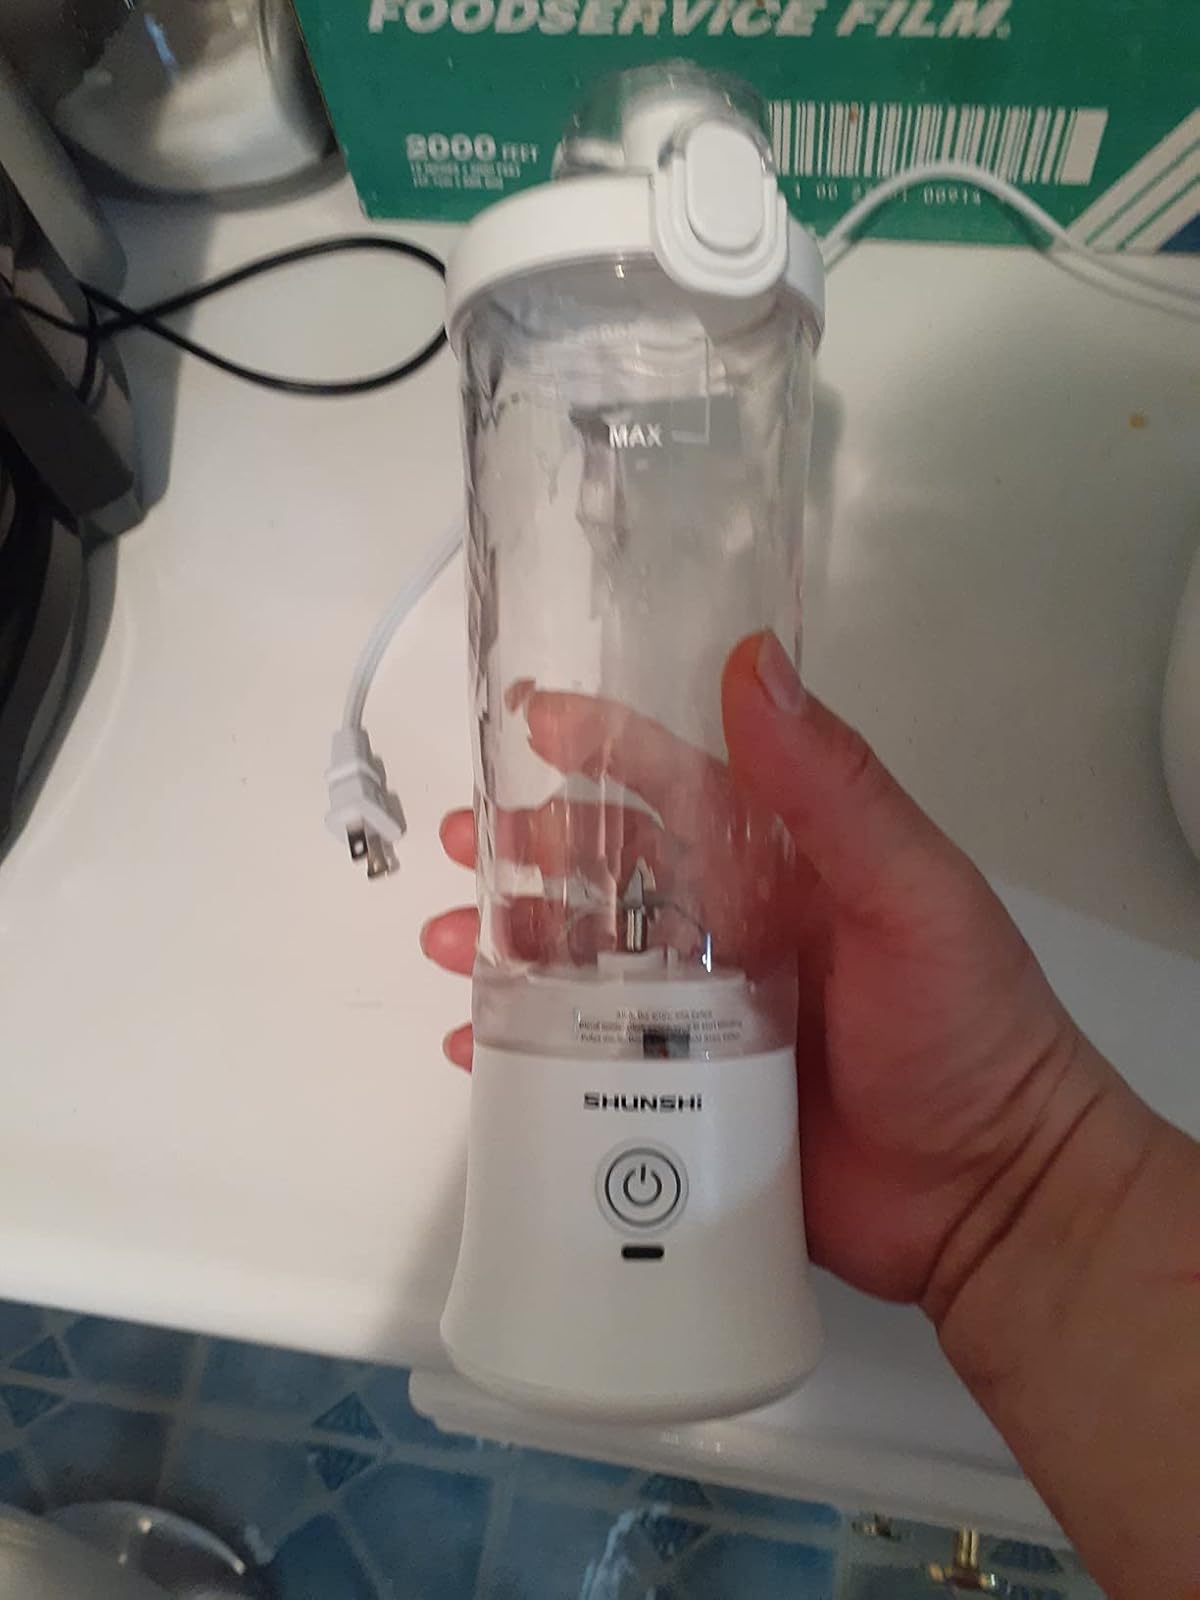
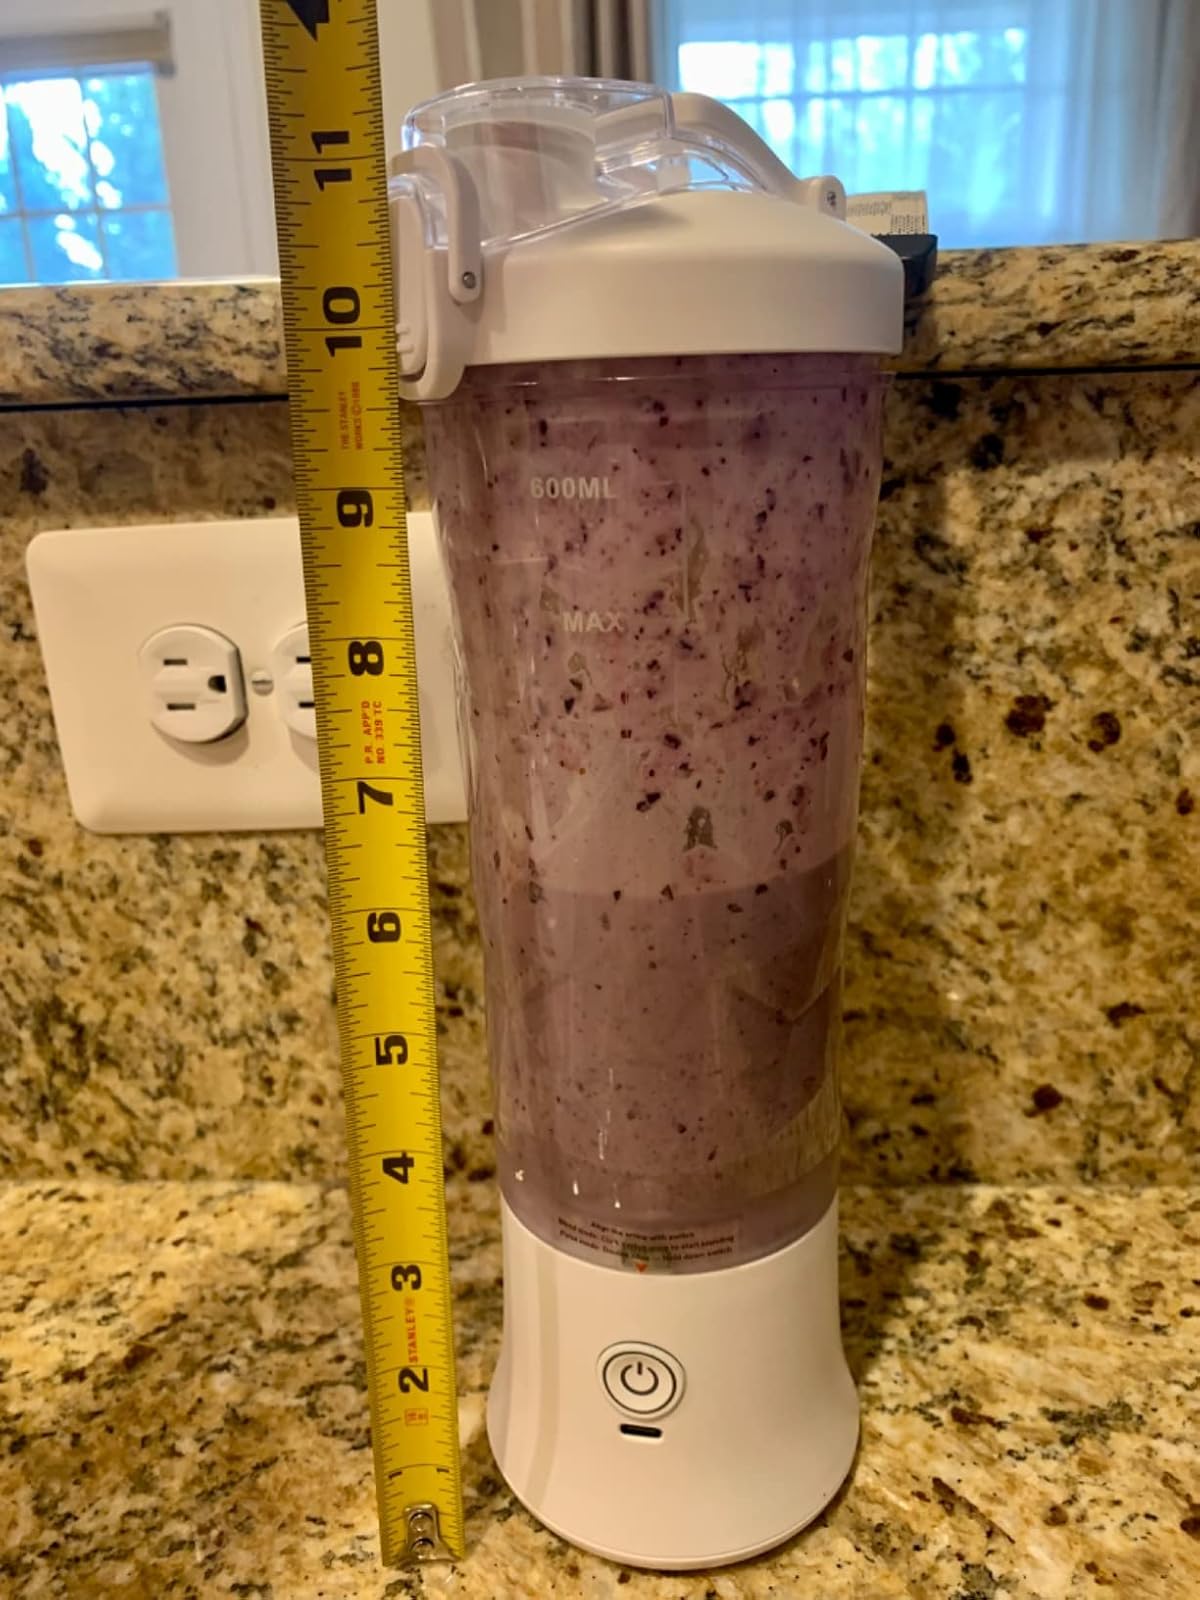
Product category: items_blender
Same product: yes